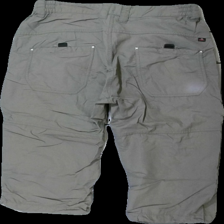
View: back
Type: Shorts
Category: Men
Brand: Mckinley (Intersport)
Colors: Brown, White, Red
Material: 100% nylone
Pattern: Logo print
Cut: Regular
Size: M
Season: Summer
Stains: Major
Damage: fläck
Damage location: middle right
Damage 2 location: bottom right
Price range: <50
Recommended usage: Export
Description: bruna shorts med logga på ben, fläck bak